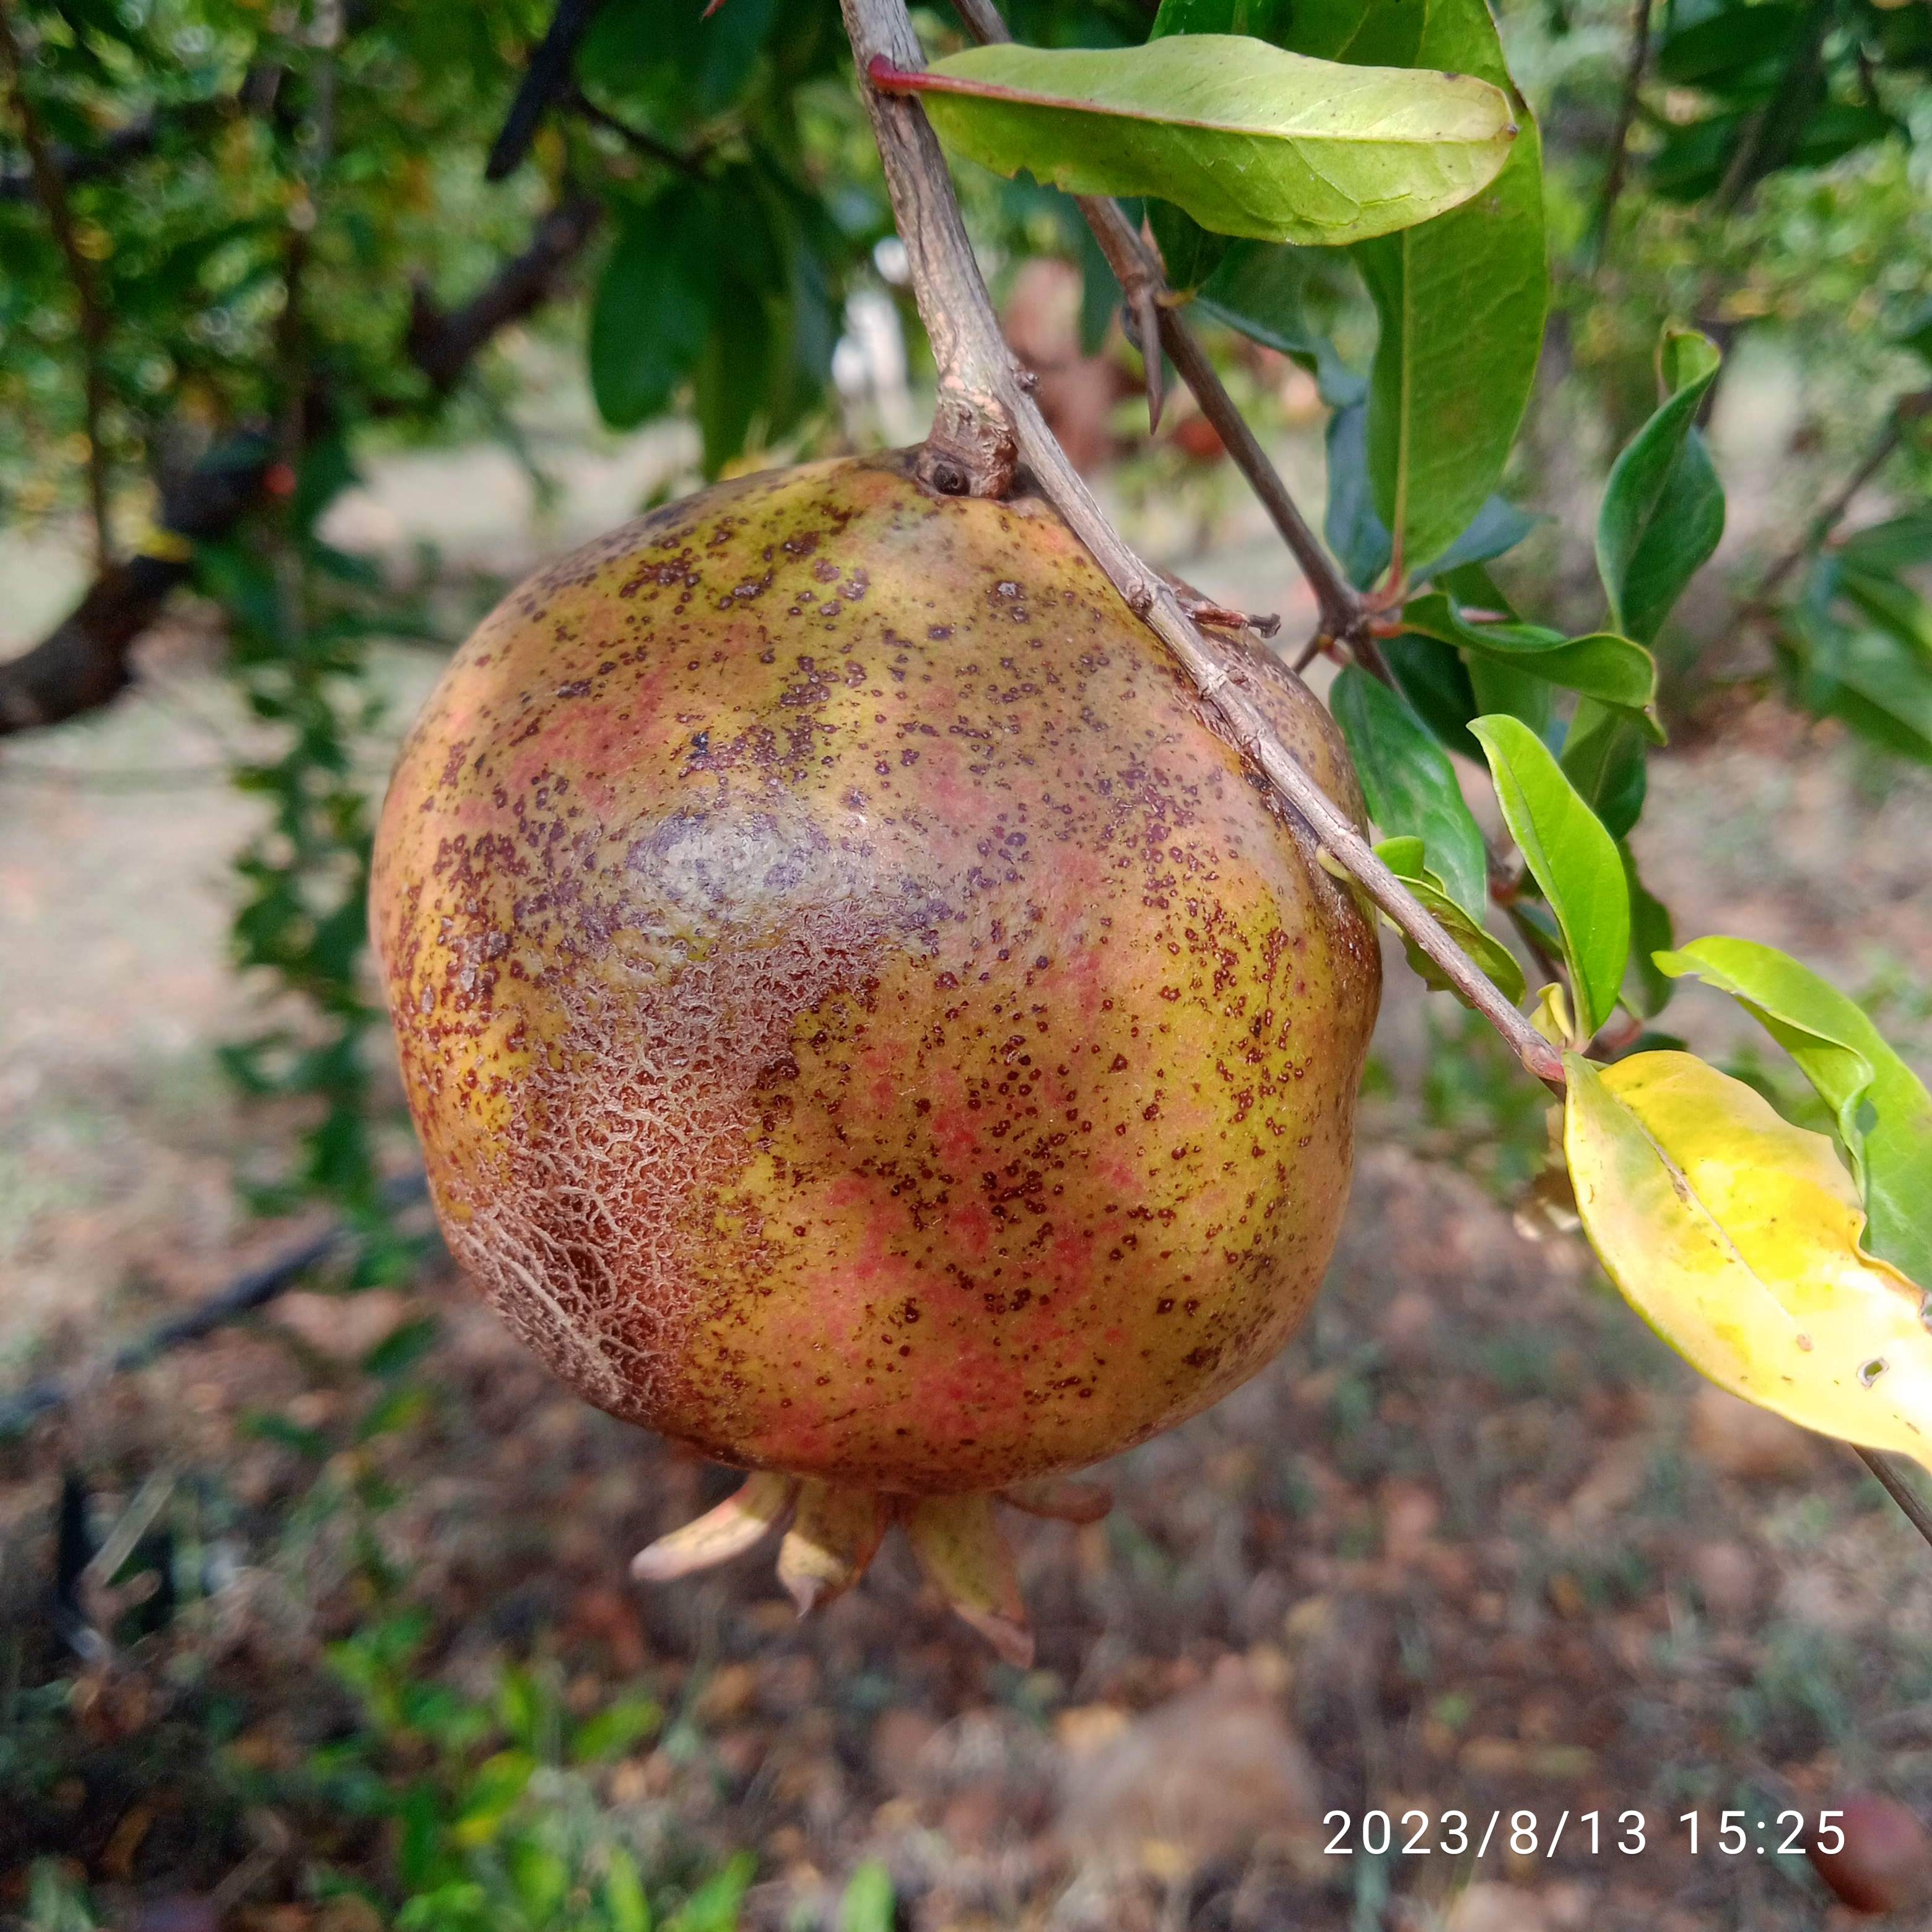
Label: Cercospora